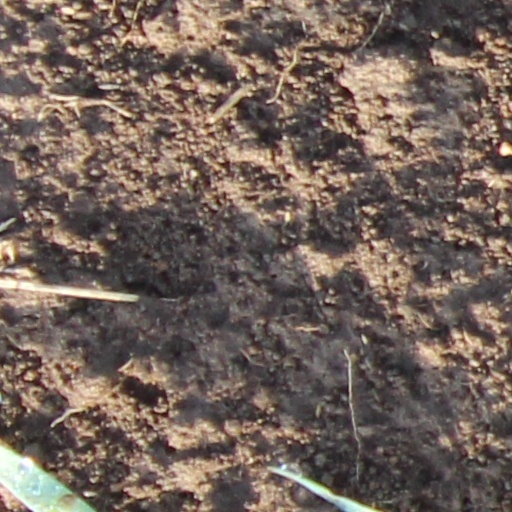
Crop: wheat